Bayesian model reduction

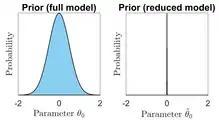
Example priors. In a 'full' model, left, a parameter has a Gaussian prior with mean 0 and standard deviation 0.5. In a 'reduced' model, right, the same parameter has prior mean zero and standard deviation 1/1000. Bayesian model reduction enables the evidence and parameter(s) of the reduced model to be derived from the evidence and parameter(s) of the full model.

Consider a model with a parameter formula_1 and Gaussian prior formula_17, which is the Normal distribution with mean zero and standard deviation 0.5 (illustrated in the Figure, left). This prior says that without any data, the parameter is expected to have value zero, but we are willing to entertain positive or negative values (with a 99% confidence interval [−1.16,1.16]). The model with this prior is fitted to the data, to provide an estimate of the parameter formula_18 and the model evidence formula_9.